Adam Mahrburg

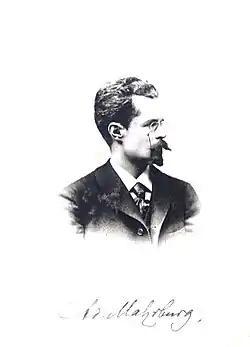
Adam Mahrburg

Adam Mahrburg (6 August 1855 – 13 November 1913) was a Polish philosopher—the outstanding philosophical mind of Poland's Positivist period.